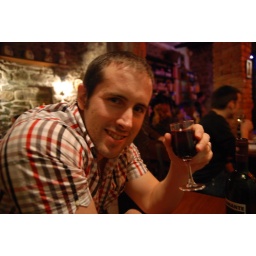
The ambiance in this bar was great, the house wine however, was 'rustic' to say the least.